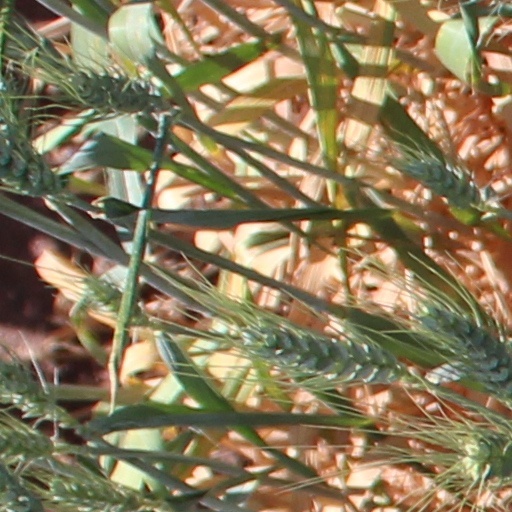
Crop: wheat